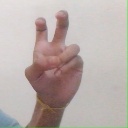
अक्षर: ई